Giacomo Montalto

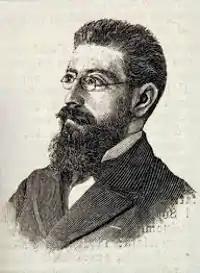

Giacomo Montalto (Trapani, April 4, 1864 - Trapani, October 24, 1934) was an Italian Republican-inspired socialist, politician and lawyer. He was one of the leaders of the "Fasci Siciliani" (Sicilian Leagues), a popular movement of democratic and socialist inspiration in 1891–1894.